Küçüksu Pavilion

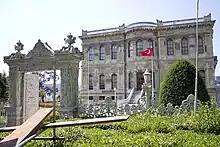
Entrance to the palace grounds from land

The building consists of two main stories and a basement on a footprint of 15 x 27 m. Unlike other pavilion gardens with high walls, its garden is surrounded by cast iron railings with one gate at each of the four sides. The basement was appointed with kitchen, larder, and servant's quarters, with the floors above reflecting the design of a traditional Turkish house - four corner rooms surrounding a central hall. The rooms at the waterfront have two fireplaces while the others have one each, all fashioned from colorful Italian marble. The rooms boast crystal chandeliers from Bohemia, with curtains, furniture upholstery, and carpets woven in Hereke. The halls and the rooms exhibit paintings and arts objects; Charles Séchan, stage designer at Vienna State Opera, was charged with the decoration of the interior.